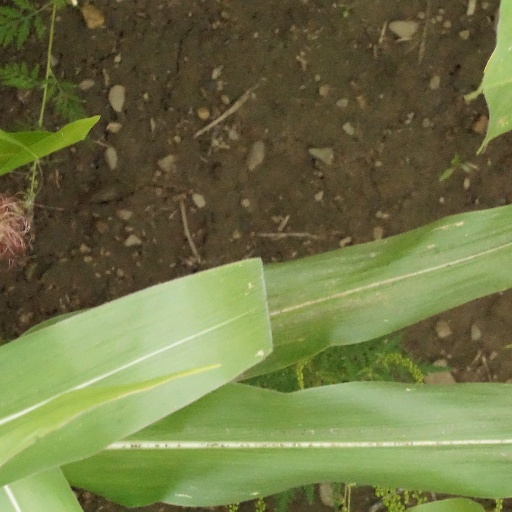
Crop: maize; corn